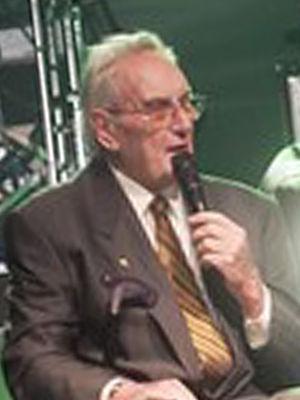
Fédon Matthéou, né le 12 juillet 1924, à Thessalonique, en Grèce et décédé le 17 septembre 2011, est un ancien joueur et entraîneur de basket-ball et rameur grec. Il évolue au poste de pivot.
Le sport en Grèce a pris de l'importance dans un certain nombre de disciplines au cours des dernières décennies.